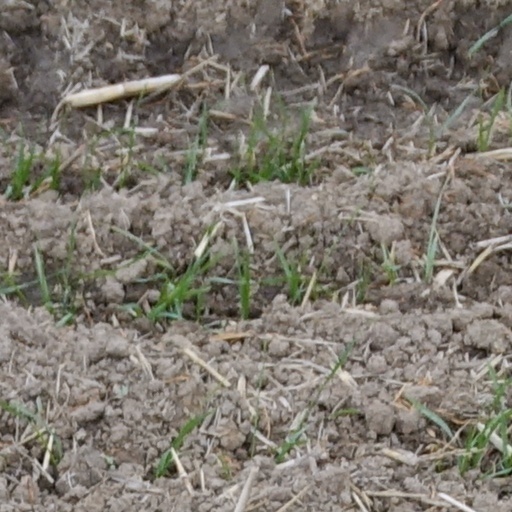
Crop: wheat